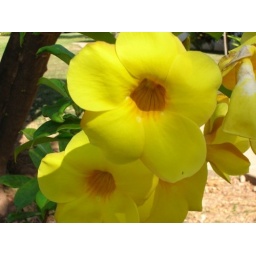
Pretty flowers growing along the road in Lahaina